Beam engine

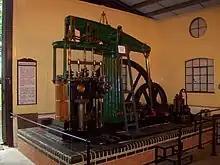
A small rotative beam engine, built in 1870 by Thomas Horn to a design by James Watt. The crank is visible at the front, the flywheel part-hidden by the engine. (Originally installed in a waterworks in Ashford, now operational and preserved at the Bredgar and Wormshill Light Railway.)

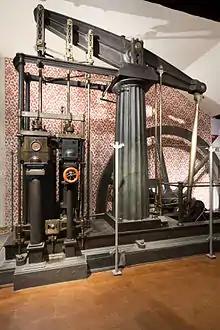
Beam machine by Thomas Horn Museo Nazionale della Scienza e della Tecnologia "Leonardo da Vinci", Milan.

In a rotative beam engine, the piston is mounted vertically, and the piston rod drives the beam as before. A connecting rod from the other end of the beam, rather than driving a pump rod, now drives a flywheel.